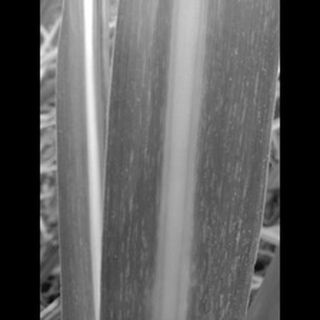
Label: sugarcane_mosaic